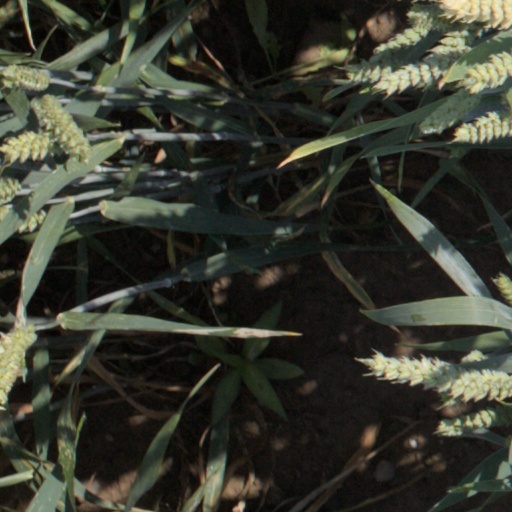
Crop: wheat